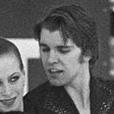
Age: 21